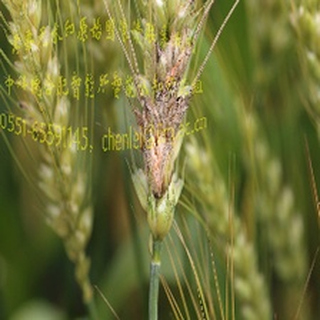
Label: wheat_fusarium_head_blight